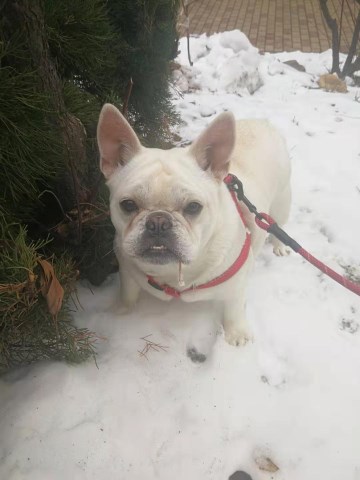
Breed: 1121-n000002-French_bulldog